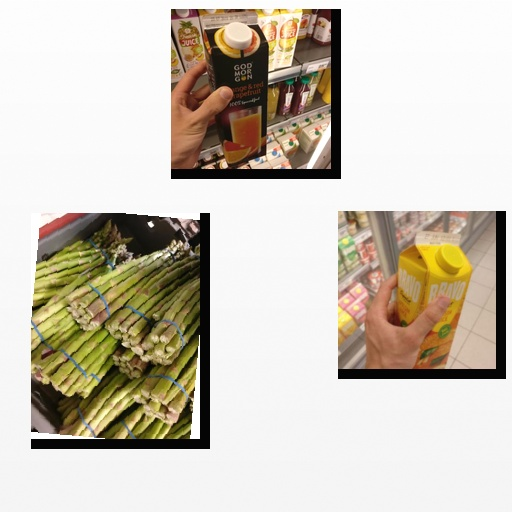
Food items: asparagus, orange_red_grapefruit_juice, orange_juice